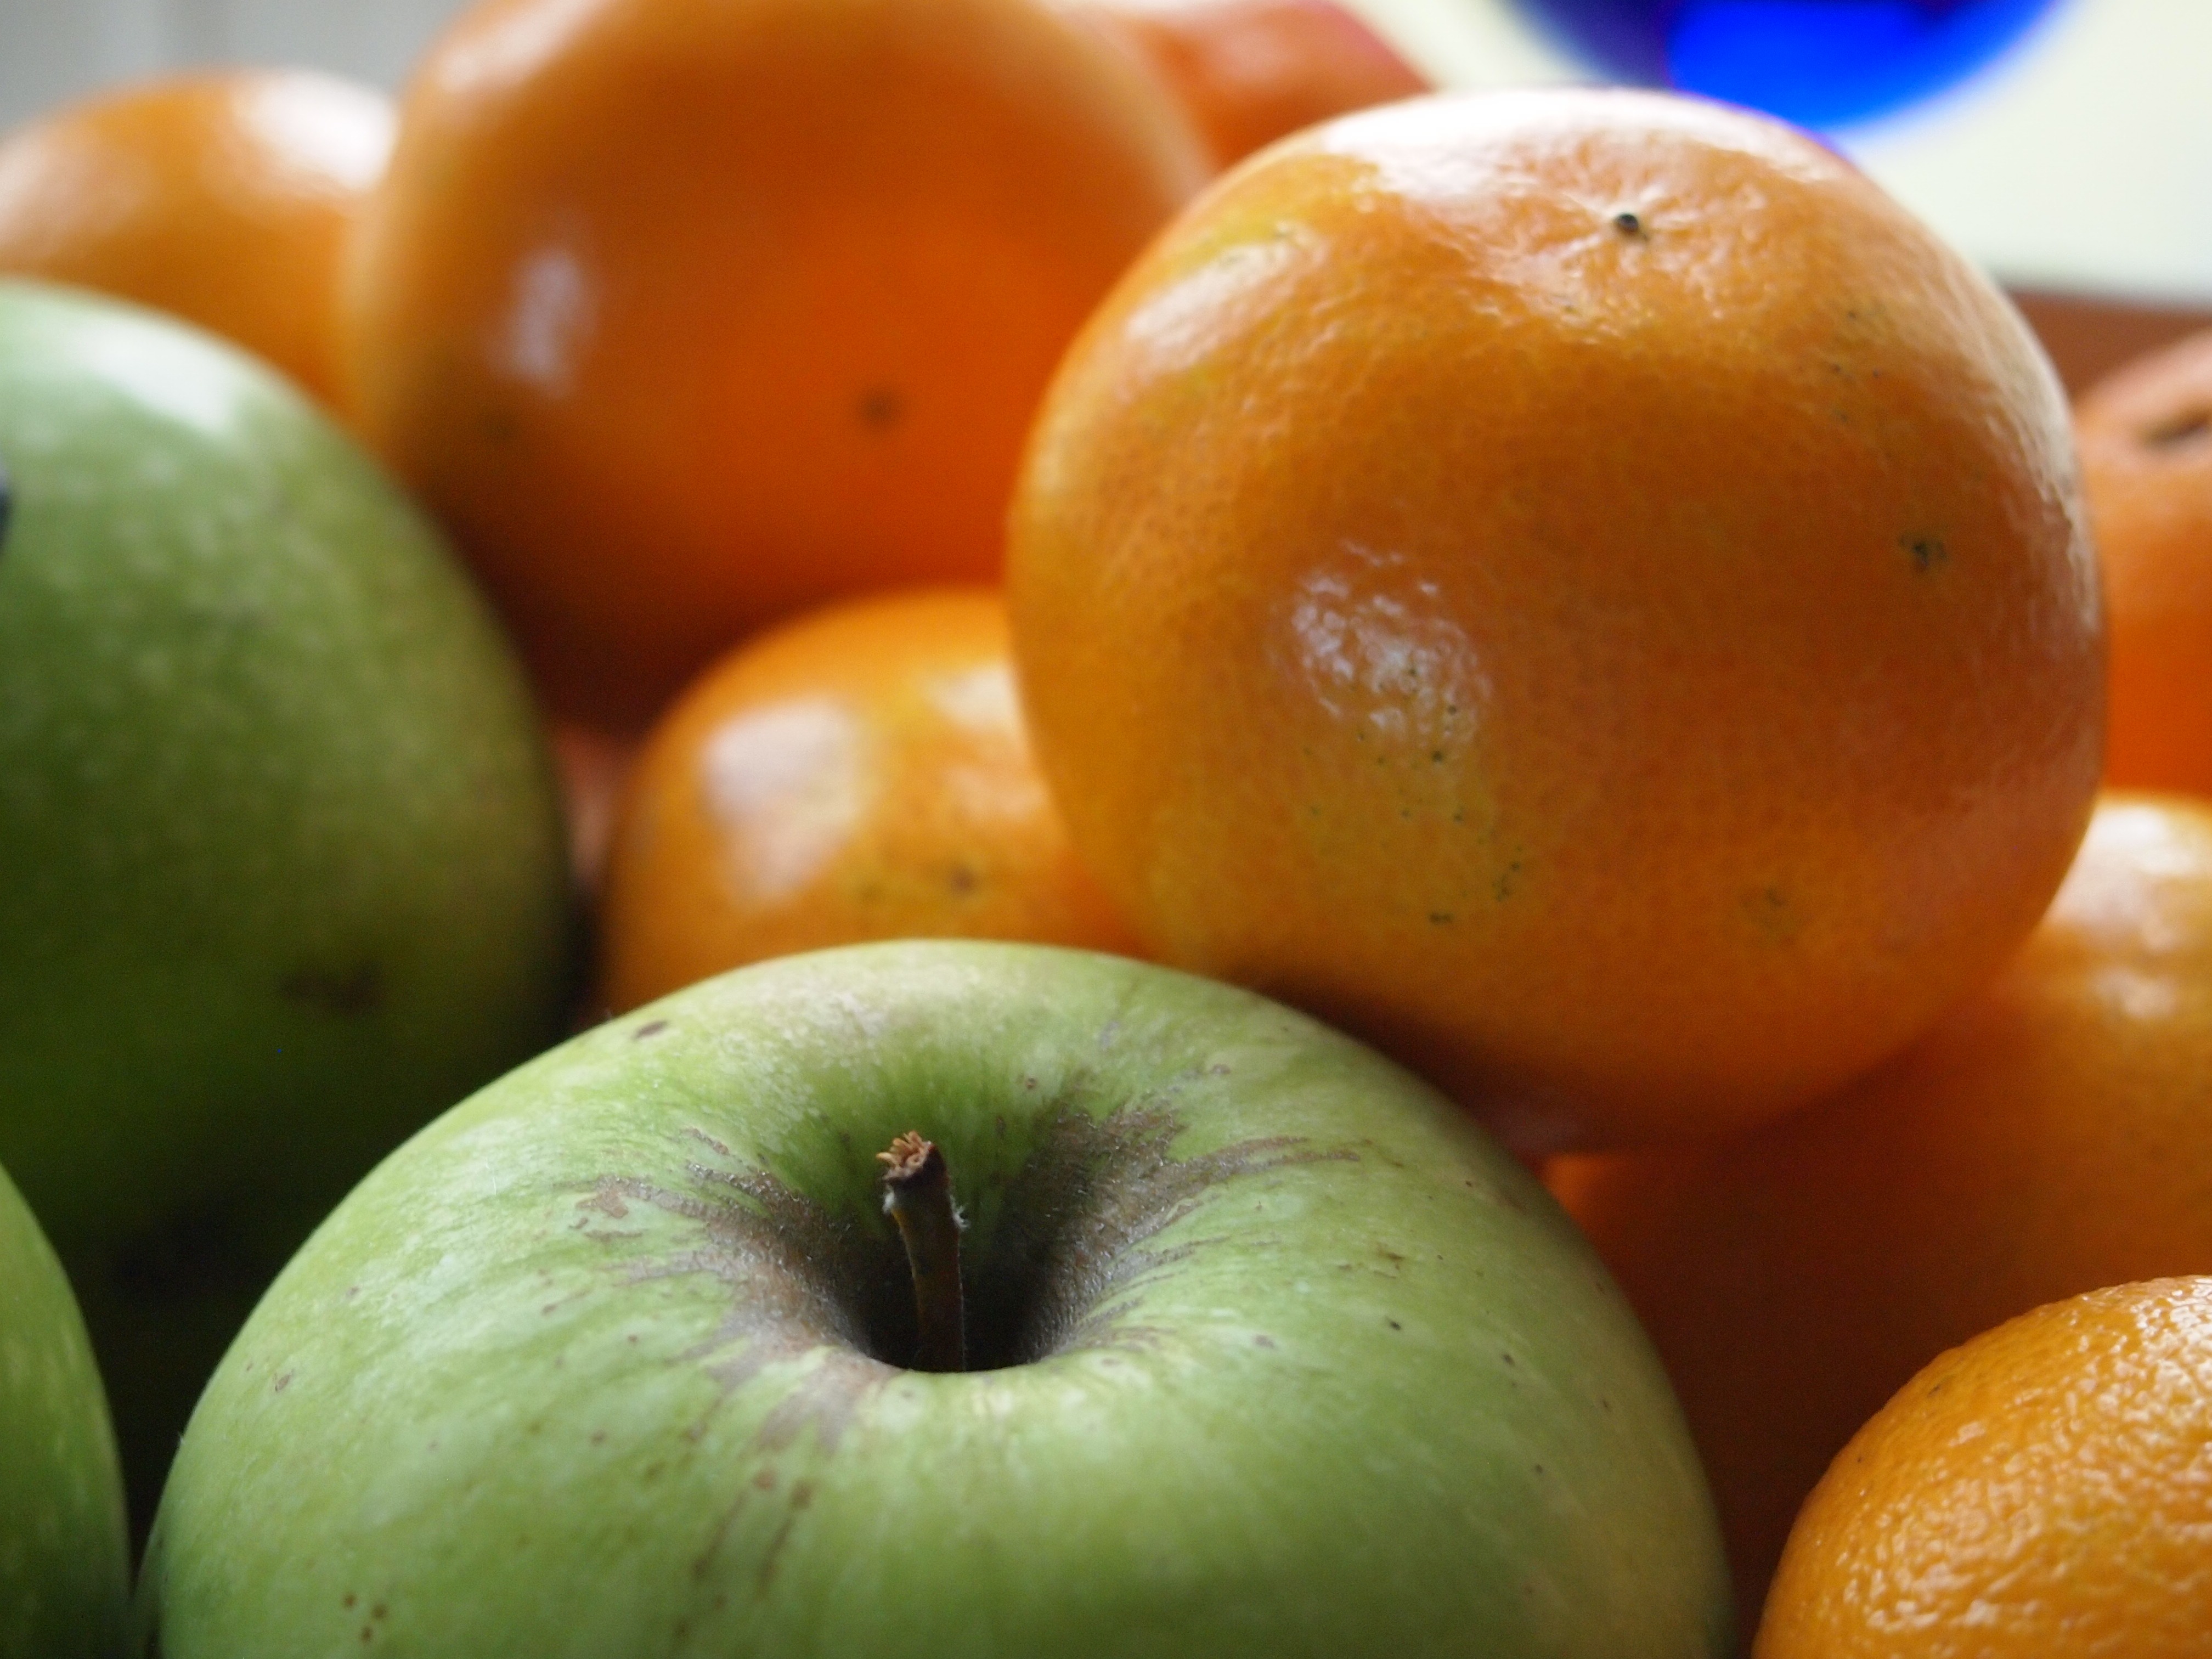
apple, plant, fruit, food, produce, tangerine, clementine, citrus, flowering plant, bitter orange, mandarin orange, land plant, tangelo